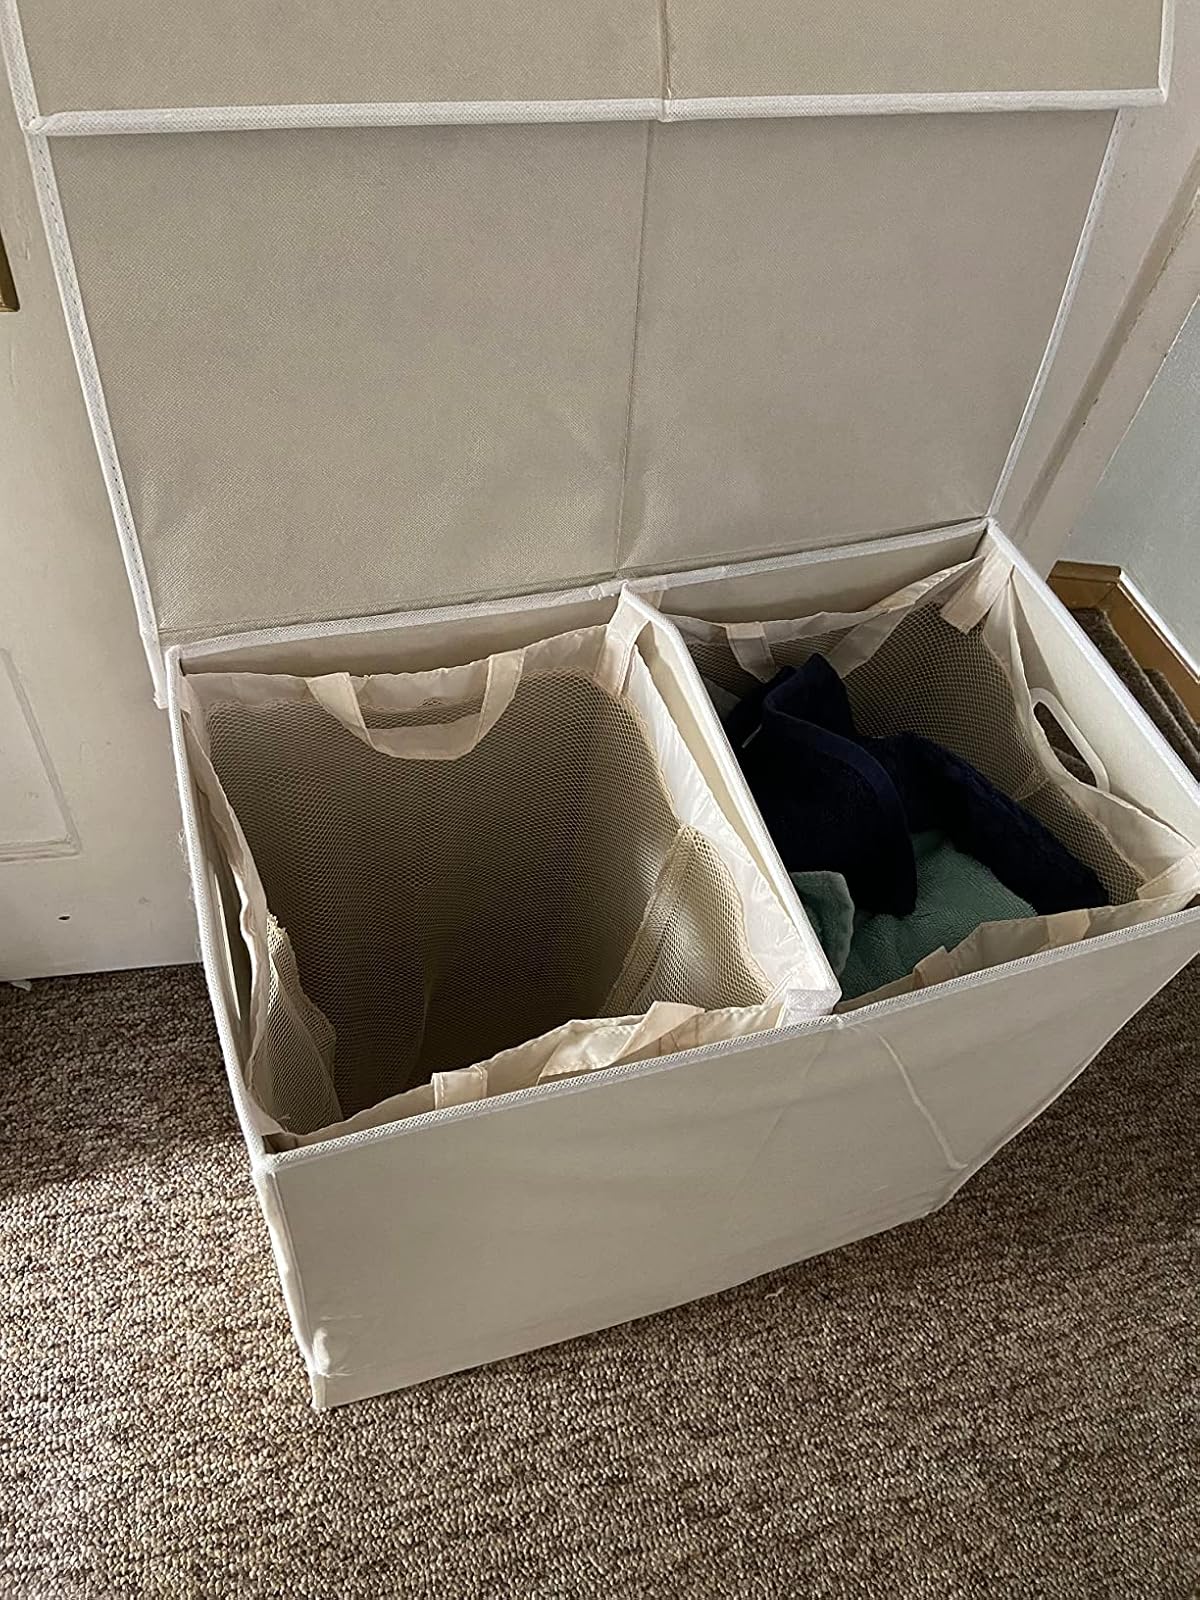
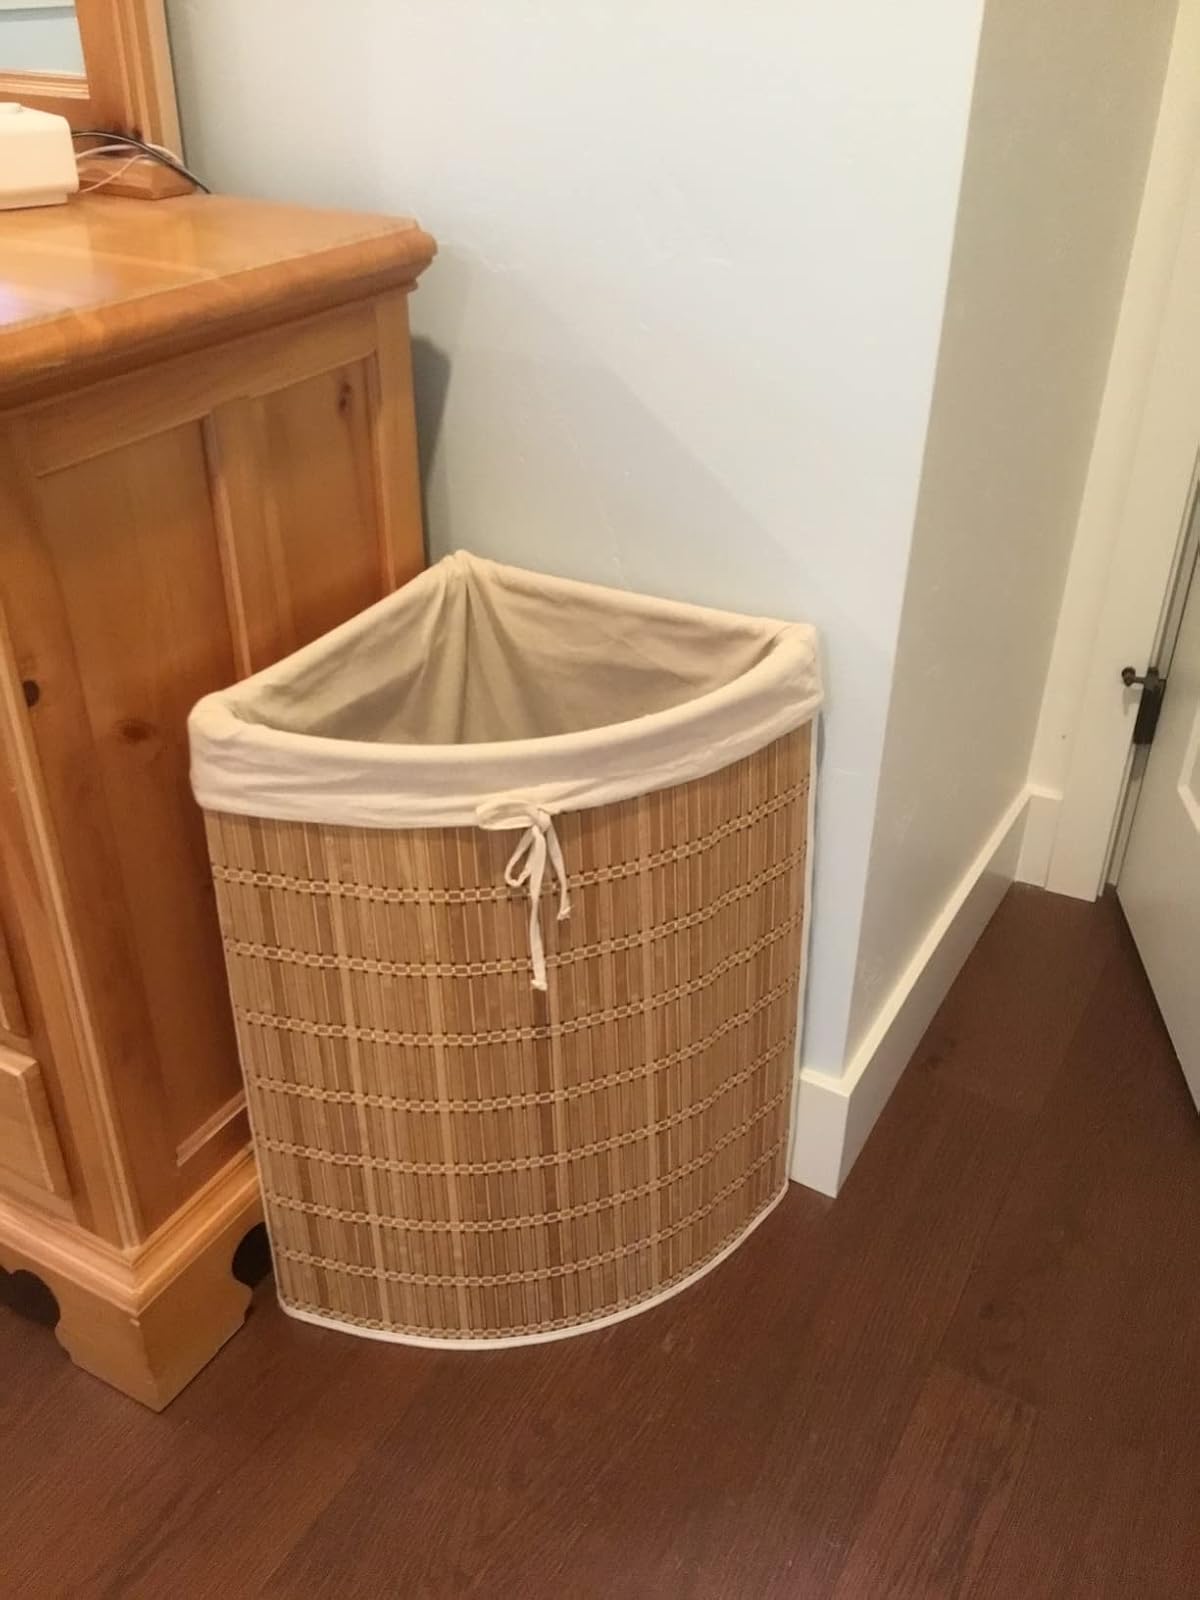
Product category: items_hamper
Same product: no